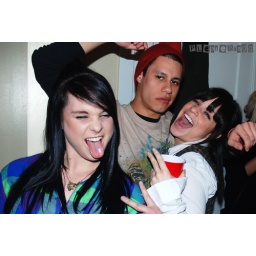
all the girls standing in the line for the bathroom 212